Second Bulgarian Empire

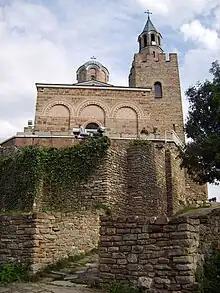
The Patriarchal Cathedral of the Holy Ascension of God in Tarnovo was the seat of the Bulgarian Orthodox Church during the Second Empire. It was part of a larger complex which accommodated the Patriarch.

Following the refoundation of Bulgaria, the recognition of the imperial title of the monarch and the restoration of the Bulgarian Patriarchate became the priority of the Bulgarian foreign policy. The continuous state of war against the Byzantine empire urged Bulgarian rulers to turn to the Papacy. In his correspondence with Pope Innocent III, Kaloyan (r. 1197–1207) demanded imperial title and a Patriarchate, basing his claims on the heritage of the First Bulgarian Empire. In return, Kaloyan promised to accept Papal suzerainty over the Bulgarian Church. The union between Bulgaria and Rome was formalized on 7 October 1205, when Kaloyan was crowned King by a papal legate and the Archbishop Basil of Tarnovo was proclaimed Primate. In a letter to the Pope, Basil styled himself Patriarch, against which Innocent III did not argue. Just like Boris I (r. 852–889) three centuries earlier, Kaloyan pursued a strictly political agenda in his negotiations with the Papacy, without sincere intentions to convert to Roman Catholicism. The union with Rome lasted until 1235 and did not affect the Bulgarian church, which continued its practices of Eastern Orthodox canons and rites.